Leslie Cannold

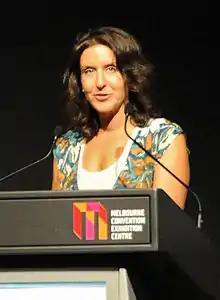
Leslie Cannold in 2010

Leslie Cannold (born in Port Chester, NY) is an Australian philosopher, ethicist, educationalist, writer, activist, and public intellectual.